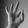
ASL letter: F